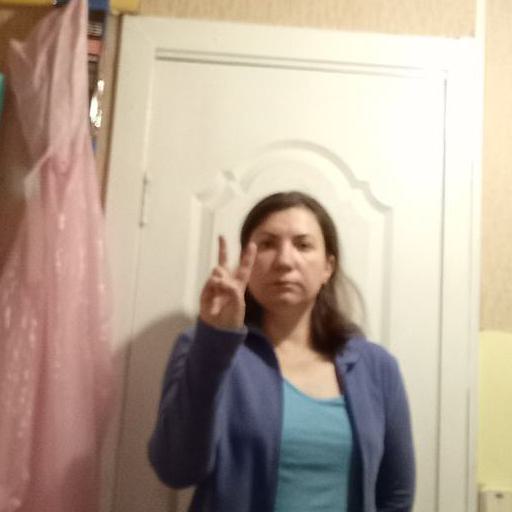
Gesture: peace